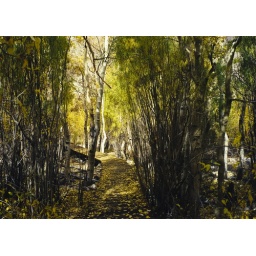
The leaves were starting to cover everything and made the ground almost as yellow as the space above your eyes.